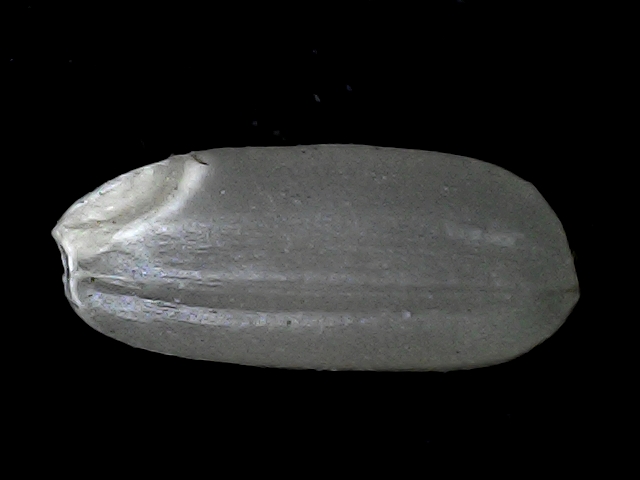
Rice variety: BD52